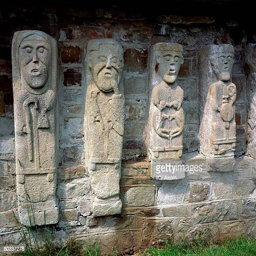
carvings on stones in a church